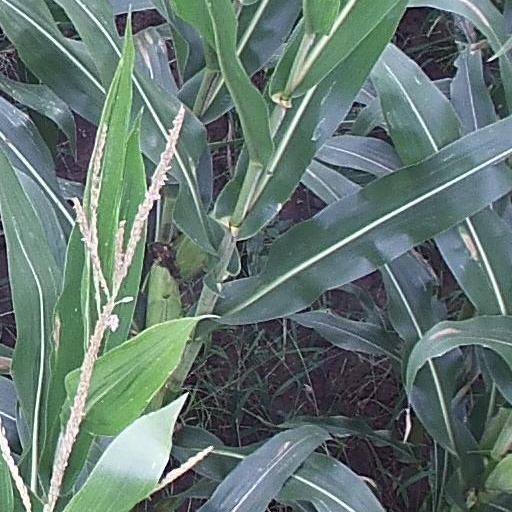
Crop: maize; corn